Gakken EX-System

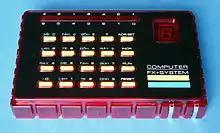
Gakken Computer FX System

Dostál, J. Electronic kits in education. Olomouc, EU: Votobia, 2008. 74 s. .